Ferdinand Berthoud

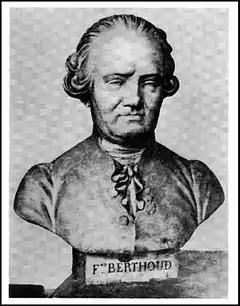
Ferdinand Berthoud

Ferdinand Berthoud was born on 18 March 1727, in Plancemont, Val-de-Travers, in the Principality of Neuchâtel, which then belonged to the Kingdom of Prussia, into a distinguished family of watch and clock makers.